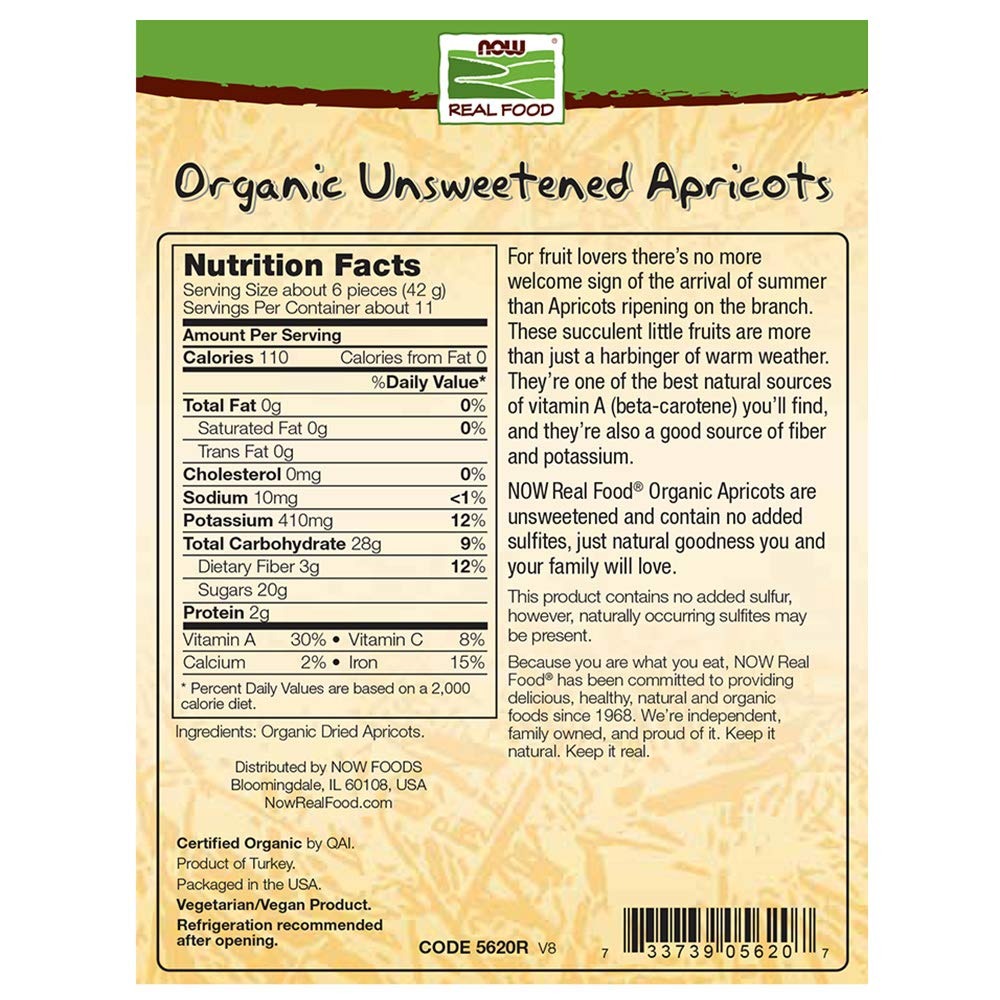
Item Name: NOW Foods Dried Apricots, 16-Ounce (Pack of 4)
Bullet Point: Apricots Unsweet/Unsulf
Value: 64.0
Unit: oz

Price: 12.635